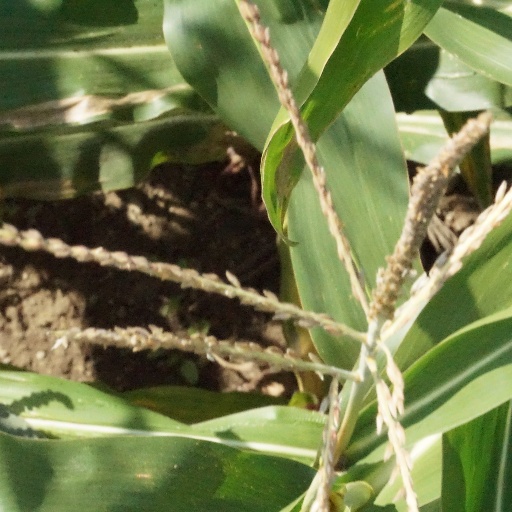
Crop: maize; corn